The Man from Barbarossa

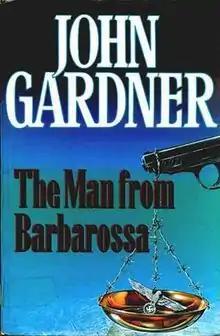
Hodder & Stoughton British hardcover edition.

The Man from Barbarossa, first published in 1991, was the eleventh novel by John Gardner featuring Ian Fleming's secret agent, James Bond. Carrying the Glidrose Publications copyright, it was first published in the United Kingdom by Hodder & Stoughton and in the United States by Putnam.